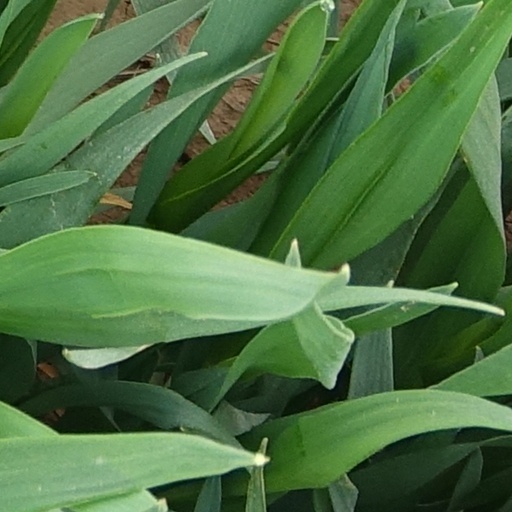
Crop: wheat